Italia Mura

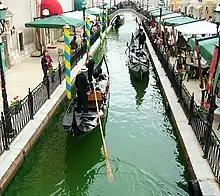
Sightseeing by gondola

Italia Mura opened on 2 April 2005 as a "convenient way for [Japanese] people to get a taste of something different". The park featured imported Italian gondolas operated by Italians on a replica of a Venice canal, a replica of St Mark's Campanile at the entrance to the park, a replica of Michelangelo's famous "David" statue, a replica of the Bocca della Verità, as well as 80 Italian themed restaurants and stores. The facility was about in size.